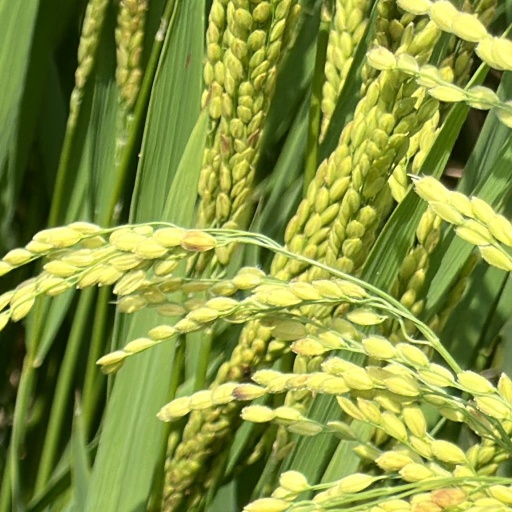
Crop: rice